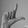
ASL letter: L